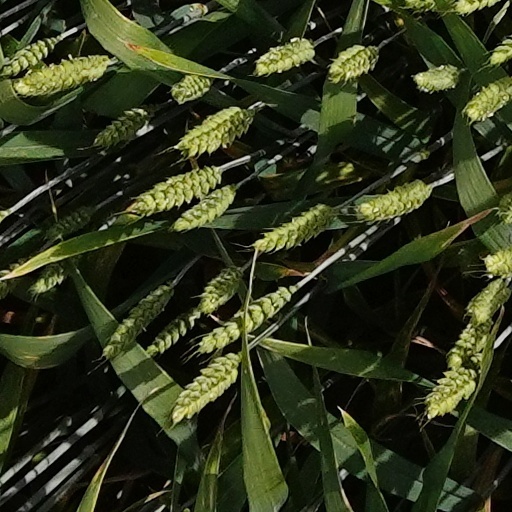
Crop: wheat